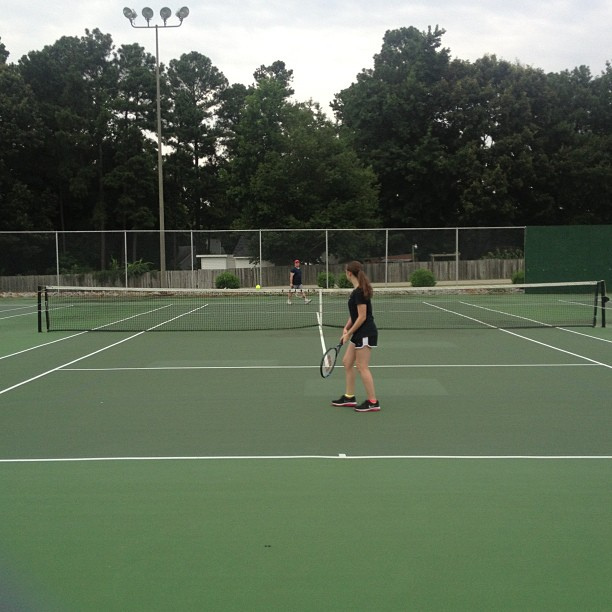
hai người phụ nữ đang thi đấu tennis trên sân